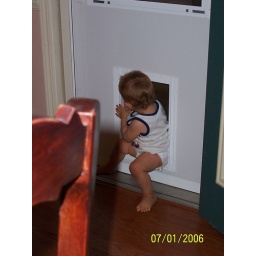
Jecht went out the doggie door at Uncle Craig's house in Mississippi.